2014 European Short Track Speed Skating Championships

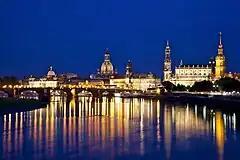
Dresden in 2011

The 2014 European Short Track Speed Skating Championships took place between 17 and 19 January 2014 in Dresden, Germany.